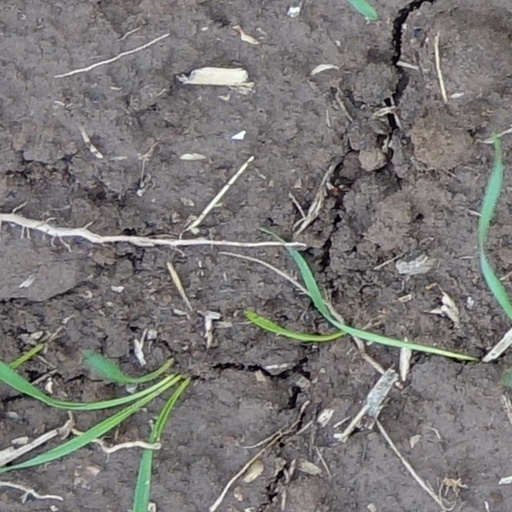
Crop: wheat